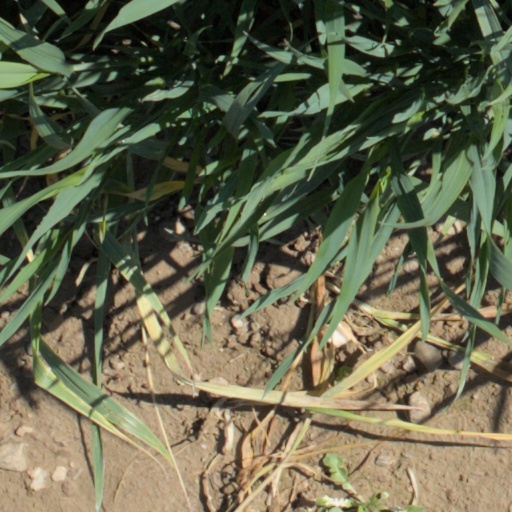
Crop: wheat